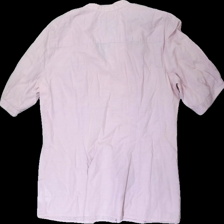
View: back
Type: Blouse
Category: Ladies
Brand: Esprit
Colors: Purple
Material: 100% cotton
Cut: Regular
Size: 44
Season: All
Stains: Minor
Damage: fläck
Damage location: top center
Damage 2 location: middle center
Damage 3 location: top center
Price range: <50
Recommended usage: Reuse
Description: lila kortärmad blus med knappar fram. liten missfärgning i kragen